Lodewijk de Vadder

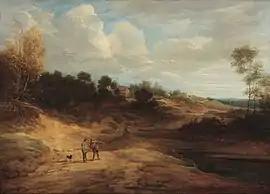
"Extensive dune landscape with travelers and a dog on a path alongside an inlet"

Lodewijk de Vadder (1605, Grimbergen – 1655, Brussels) was a Flemish Baroque landscape painter, draughtsman, engraver and tapestry designer. His landscapes represent a move away from the Mannerist tradition of landscapes painting in Flemish art towards a more naturalistic approach exemplified by looser brushwork and an emphasis on atmospheric effects. He was the first Flemish landscape painter who painted dune landscapes as the primary feature of his landscapes. While his loose brush handling shows the influence of Rubens and Adriaen Brouwer, his restrained palette shows his awareness of developments in the Dutch Republic.